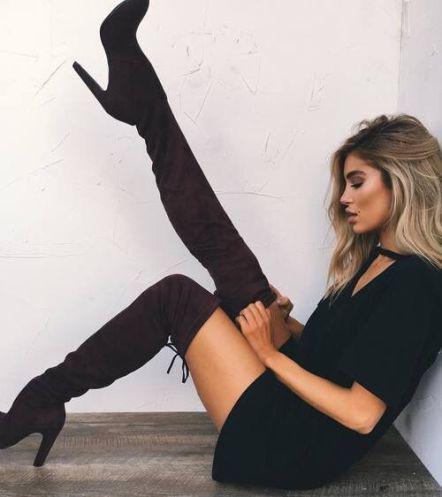
black thigh high boots make for great outfits throughout the fall and winter !
Relation: Subjective, Story